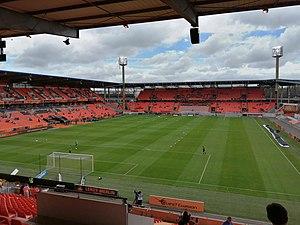
Photo du Stade du Moustoir
Le stade du Moustoir, officiellement stade Yves-Allainmat, est un stade de football situé à Lorient dans le Morbihan, à proximité du centre-ville, à l'ouest de l'hôtel de ville. Il est la propriété de la municipalité de Lorient.
Le championnat de France de football, appelé Ligue 1 est le championnat professionnel de football de plus haut niveau de la Fédération française de football.